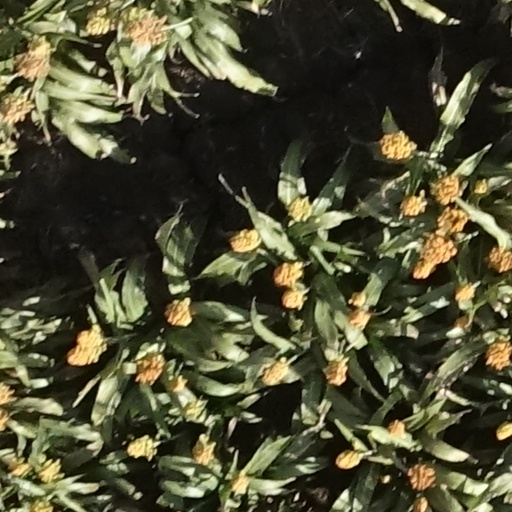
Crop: sorghum